Basilica di Sant'Andrea

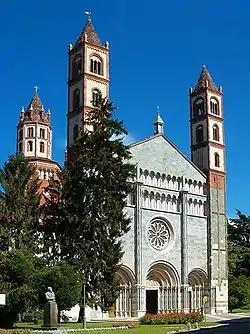
The Basilica di Sant'Andrea

The Basilica di Sant'Andrea is the church of a monastery in Vercelli, Piedmont, northern Italy, founded in 1219 by Cardinal Guala Bicchieri and completed in 1227. It represents an early example of Gothic architecture in Italy, inspired by Cistercian models and featuring Romanesque elements as well.